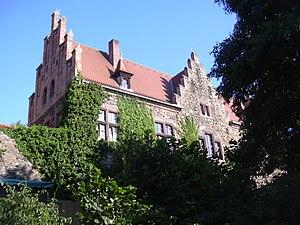
Alzenau est une ville allemande située dans le land de Bavière, dans l'arrondissement d'Aschaffenbourg et le district de Basse-Franconie.